The Red Ace

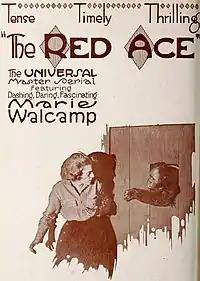
Advertisement

Like many American films of the time, "The Red Ace" was subject to cuts by city and state film censorship boards. The Chicago Board of Censors required, in Chapter 1, an attack by an ape-man be flashed and one on a chauffeur be cut; in Chapter 2, to flash an attack on a man; in Chapter 3, cut three scenes that showed a painting of a semi-nude woman and to flash a scene where the men in the foreground have a drink; in Chapter 4, cut a scene of a man at a bar shooting another man; in Chapter 6, cut the slugging of an Indian on the head with a rifle; in Chapter 7, cut two fight scenes, three struggle scenes of girl on stairs, all closeups of man with rope around neck, seven views of pulling of rope, view of man's body swinging in air, and the shooting of an Indian; in Chapter 11, the holdup and binding of the couple and two scenes of placing dynamite on the bridge; in Chapter 12, a closeup of the choking of a man; in Chapter 15, slugging a soldier and two scenes of men falling from horse; in Chapter 16, the last two scenes of dragging the young woman, man falling over after being shot, man falling over rock, two scenes of man laying on rock after being shot, man falling after shooting, and flash all scenes of gila monster.